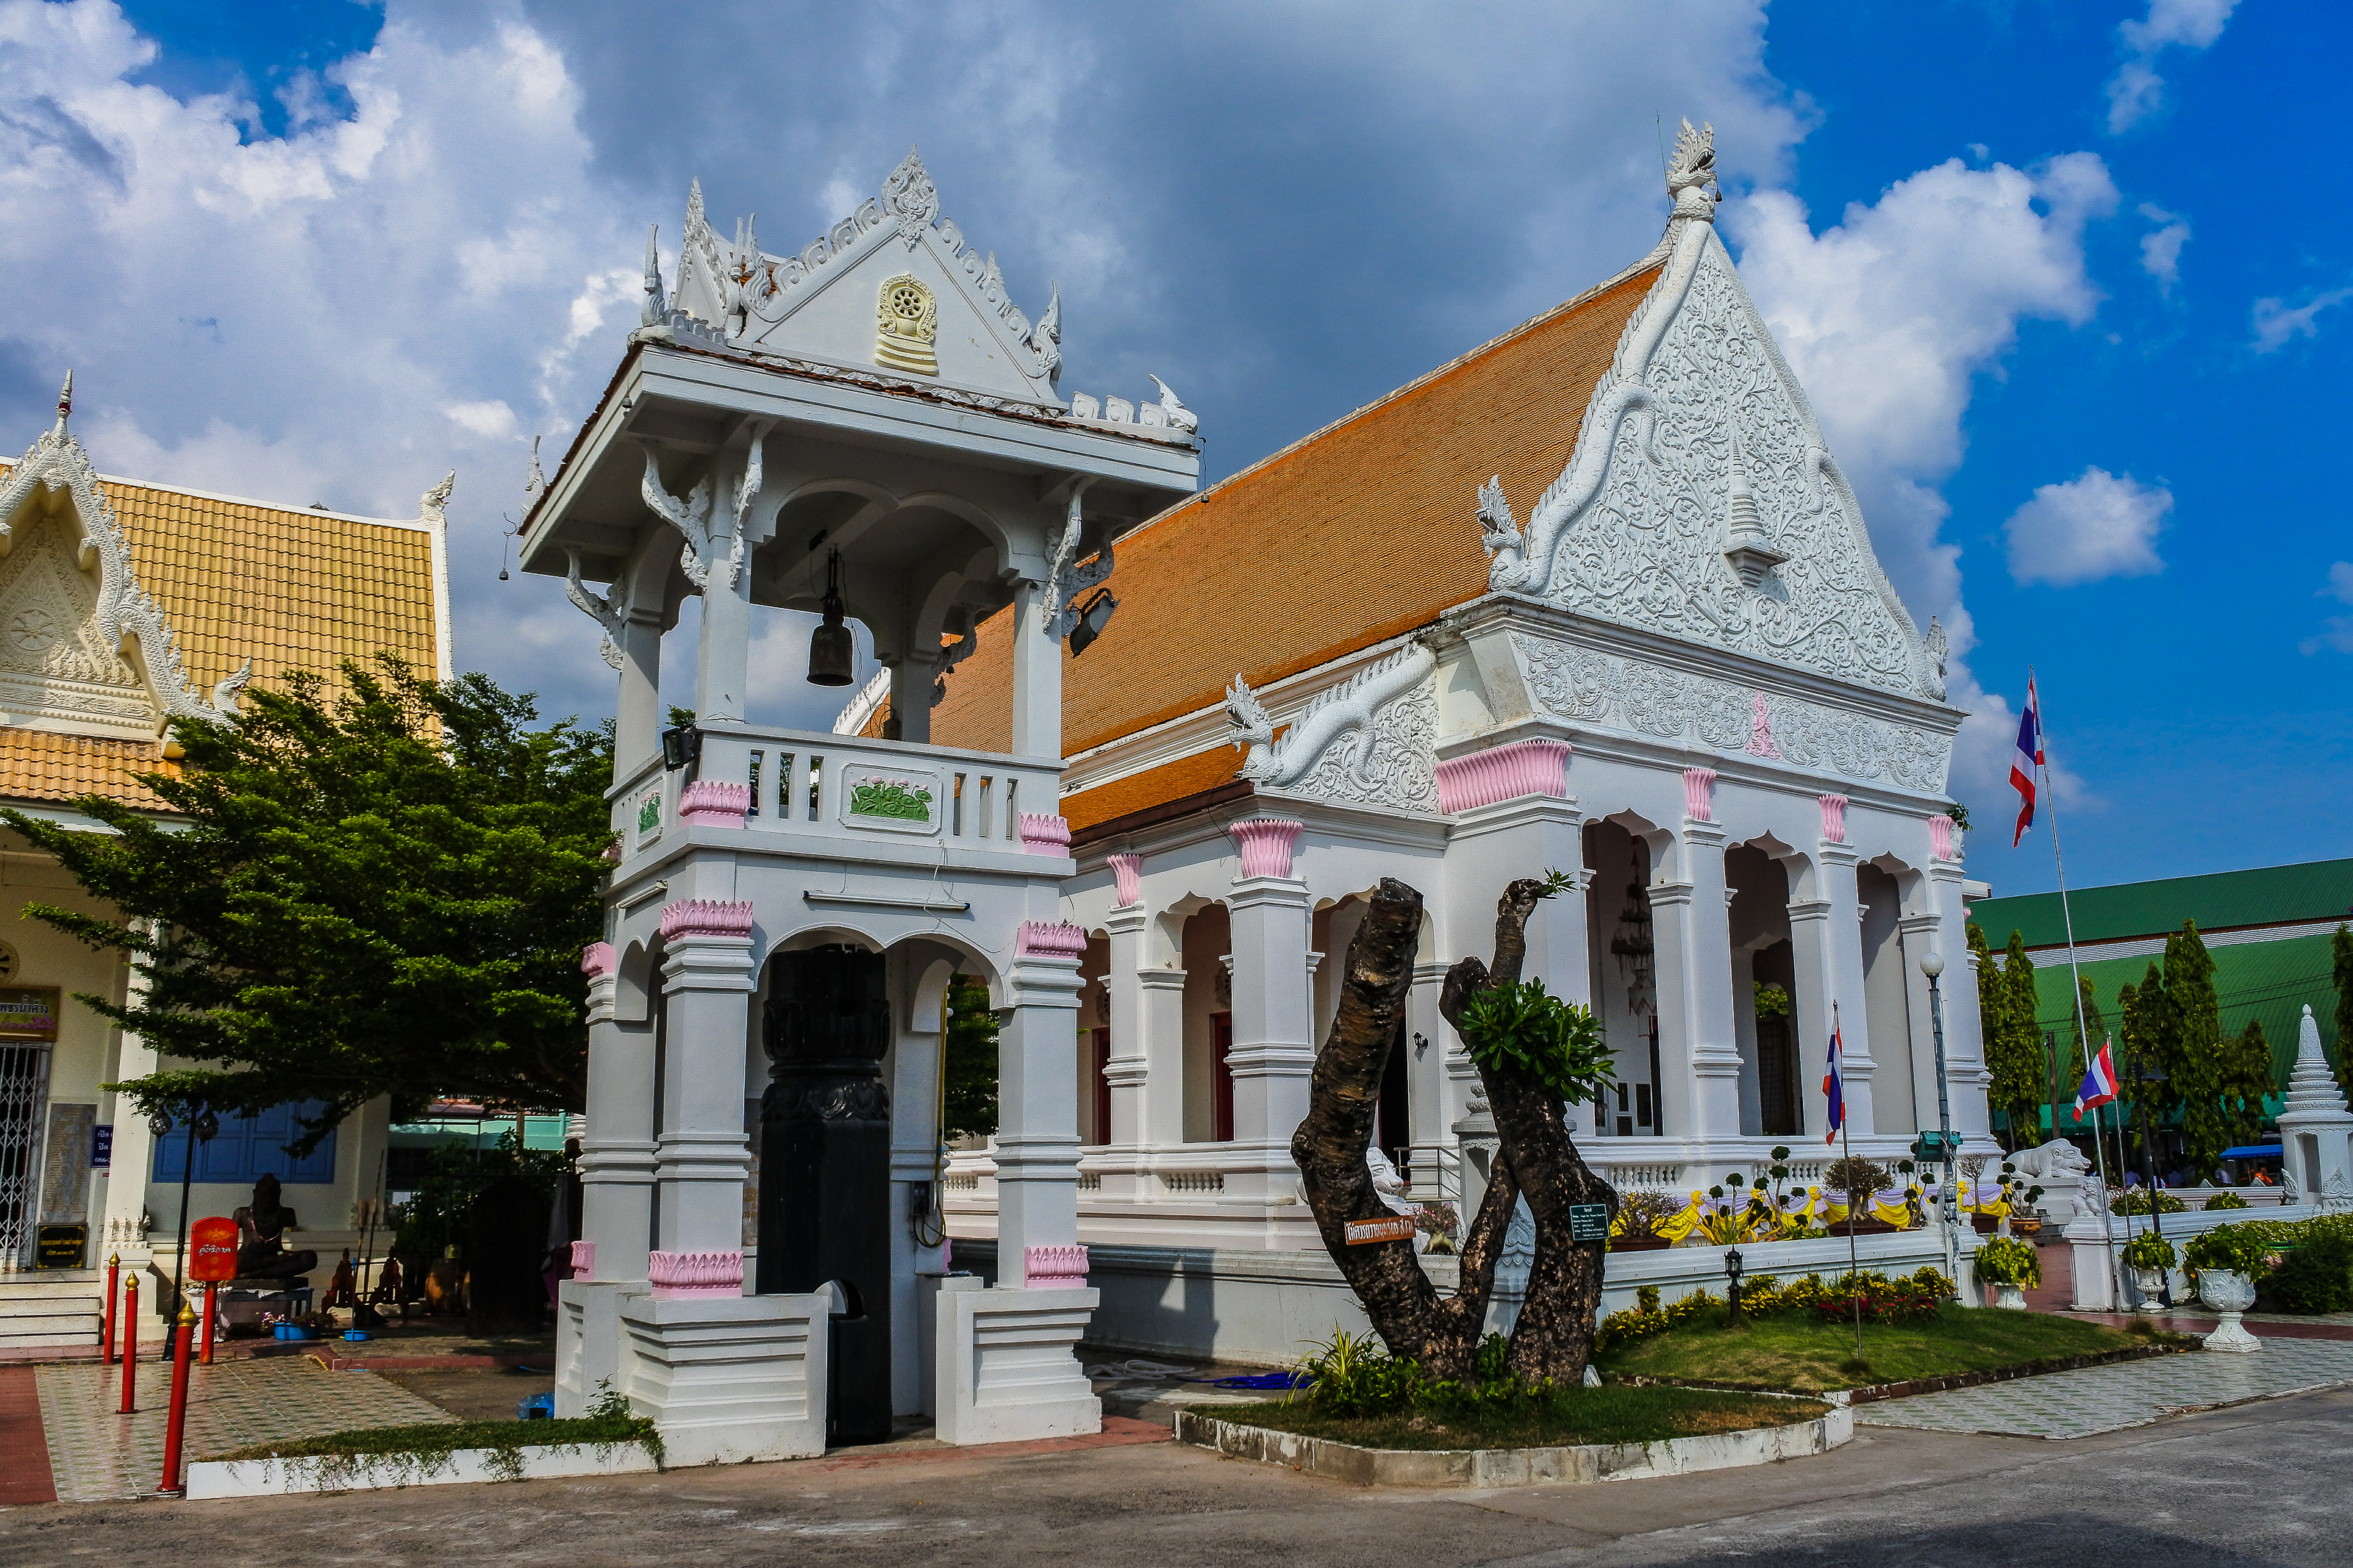
blue sky, religious, city, ubon ratchathani, tourism, india, building, cloud, beautiful, white, buddha, thailand, cloudy sky, landmark, ruin, architecture, sky, famous, historic, old, asia, asian, heritage, buddhism, ancient, structure, religion, stone, hinduism, pagoda, traditional, culture, temple, travel, royal, worship, indian, property, house, town, place of worship, home, real estate, church, residential area, tree, estate, facade, historic site, wat, historic house, hindu temple, tourist attraction